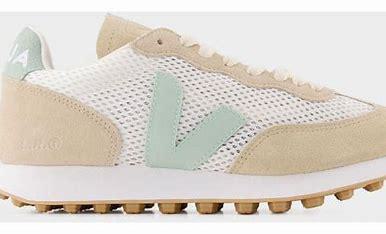
Brand: Veja
Model: RIO Branco